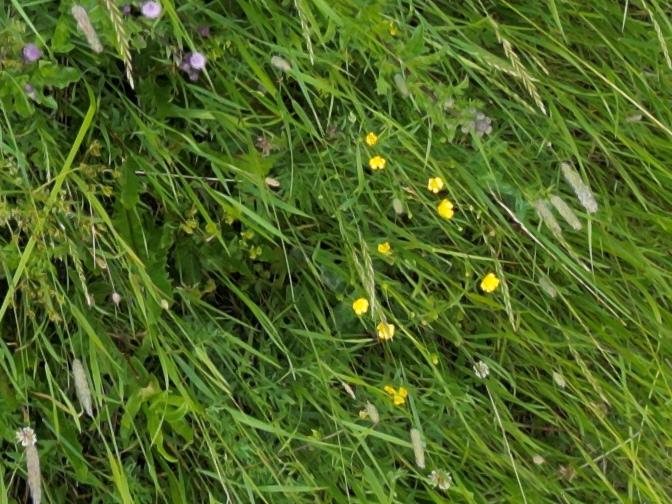
Flowers visible: yarrow flowers, yarrow flowers